American transportation in the Siegfried Line campaign

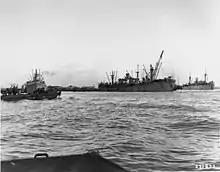
Liberty ships and other freighters in Le Havre harbor in November 1944

Failure to follow proper procedures contributed to the waste and disorder. Dumps established by the armies were frequently turned over to COMZ with little or no paperwork, so supplies were unrecorded, unidentified and unlocatable, resulting in duplicate requisitions. This was exacerbated by the dispatch of filler cargoes of unwanted goods shipped solely to make maximum use of the available transport. The indenting system itself was imperfect and slow in responding to urgent demands. Logisticians at all levels strove to improvise, adapt and overcome difficulties, with considerable success, but short-term solutions frequently created longer-term problems. Hoarding, bartering, over-requisitioning, and cannibalizing vehicles for spare parts degraded the effectiveness of the supply system.